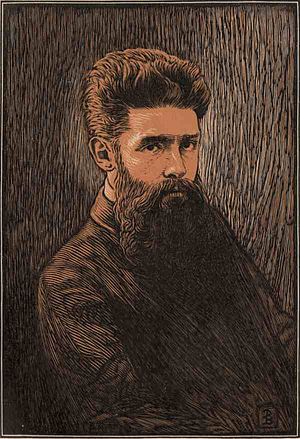
Charles Guérin
Charles Guérin ved Paul Baudier.
Charles Guérin var en fransk digter.